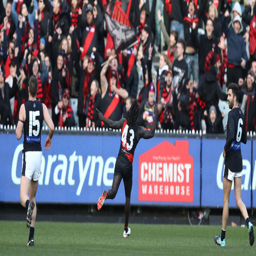
tale of the tape for your team